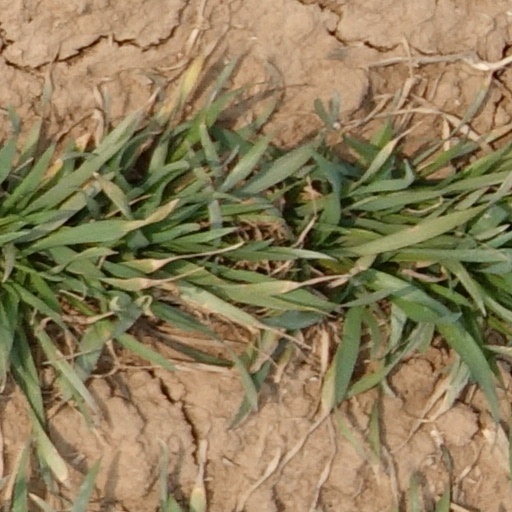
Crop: wheat